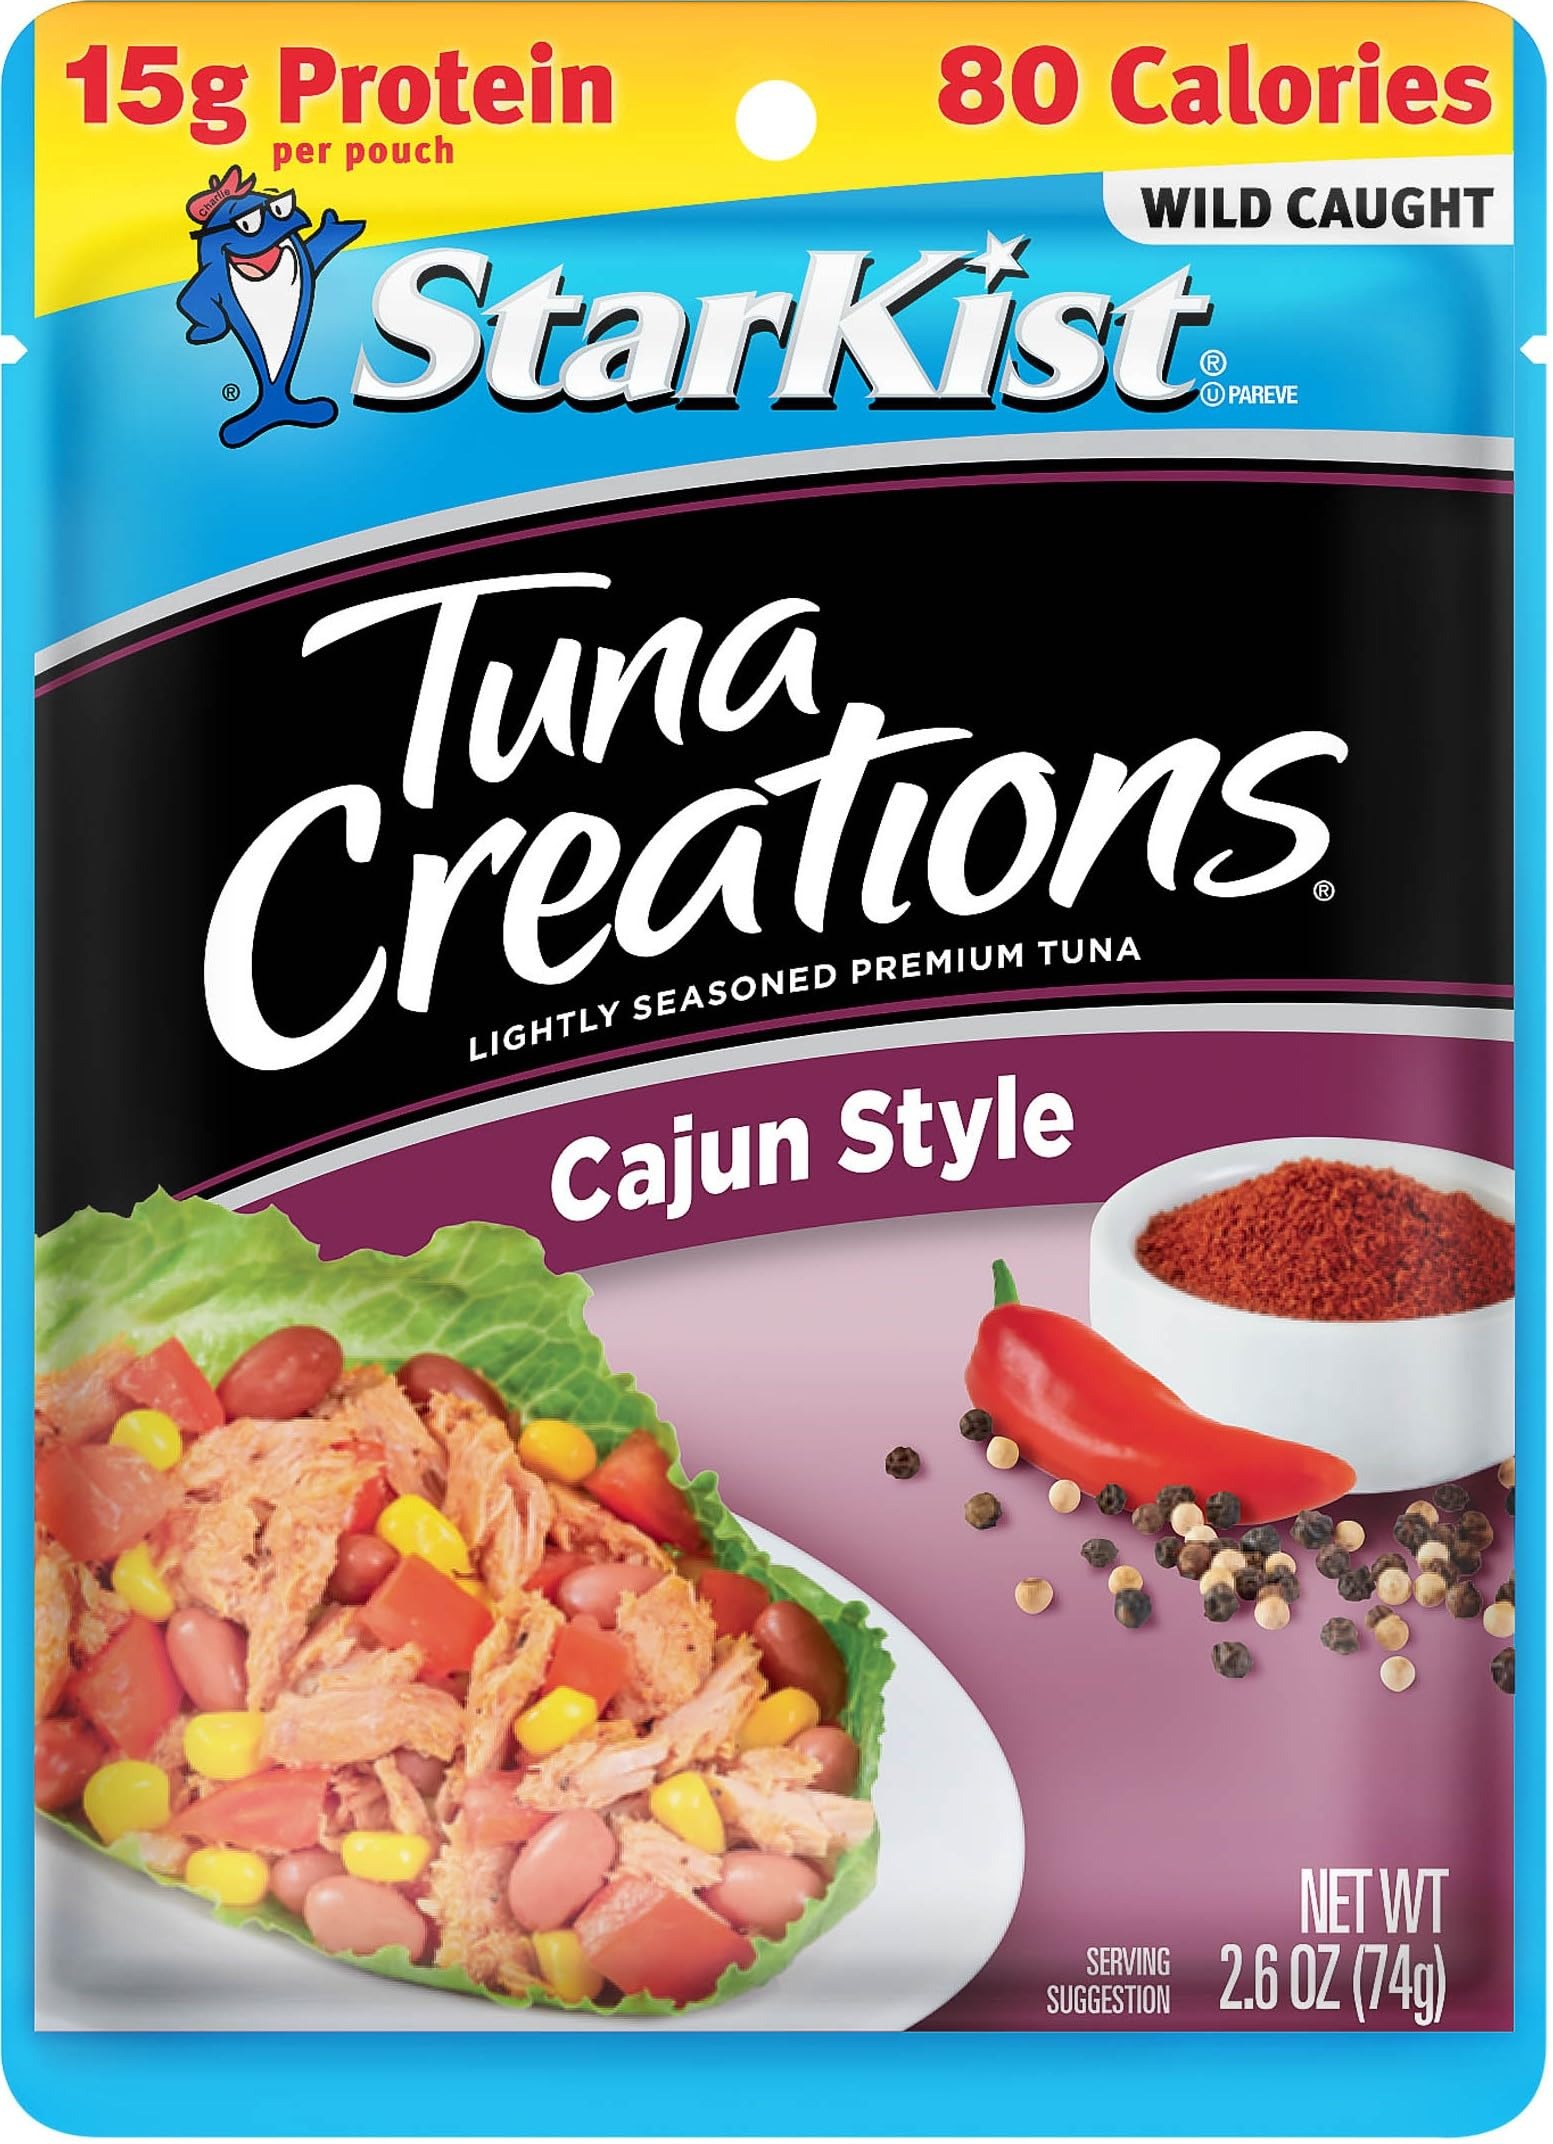
Item Name: StarKist Tuna Creations Cajun Style, 2.6 oz Pouch (1 Pack) Ready to Eat Wild Caught Tuna, 15g Protein, 80 Calories Per Serving, Gluten Free, Soy Free, Perfect for Salads, Meals and Snacks
Bullet Point 1: Bold Cajun Flavor: Craving something zesty? StarKist Tuna Creations Cajun Style brings the heat with premium wild caught tuna seasoned with a kick of Cajun spices. It’s a bold, savory blend that adds a Southern twist to any snack or meal.
Bullet Point 2: High in Protein, Low in Calories: Each pouch packs 15g of protein with only 80 calories—making it a satisfying, guilt-free snack. Plus, it’s soy free, gluten free, dolphin safe, and a natural source of Omega-3s. Kosher and perfect for Keto, Mediterranean, or Weight Watchers diets
Bullet Point 3: Simple Snacks and Meals: A convenient way to add seafood to your day, these pouches are ideal for a protein boost at lunch, post-workout, or on a busy afternoon. Ready-to-eat straight from the pouch or as part of your favorite dish
Bullet Point 4: No-Mess Pouch Design: No can opener? No problem. Our Flavor Fresh Pouch keeps your tuna fresh and flavorful with no draining required. Just tear it open, eat, and go—perfect for your gym bag, lunchbox, or desk drawer
Bullet Point 5: StarKist Tuna Creations Cajun Style pouches are great for keeping your pantry stocked. Easy to store and perfect for life on the go—whether you're at work, on a hike, or traveling
Value: 2.6
Unit: Ounce

Price: 1.24